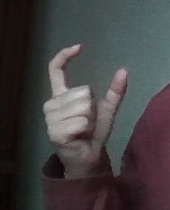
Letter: nun